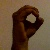
The image shows a hand gesture representing the letter 'O' in Indian Sign Language.